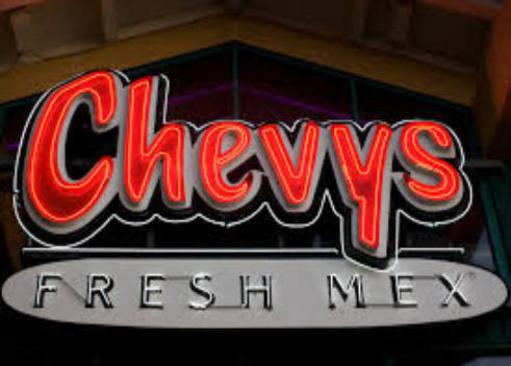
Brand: chevys fresh mex
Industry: Food